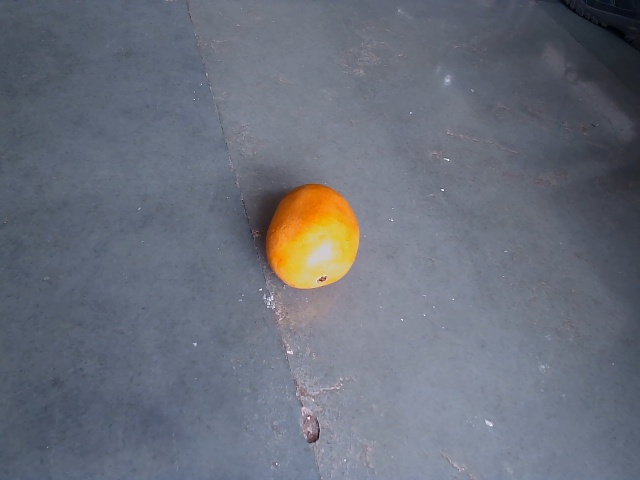
Label: Ripe_Mango